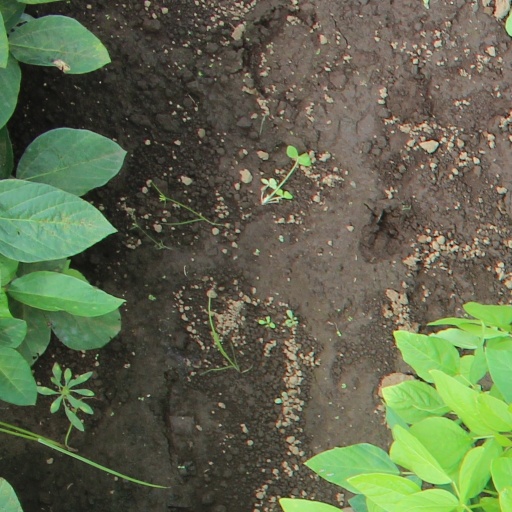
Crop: soybean